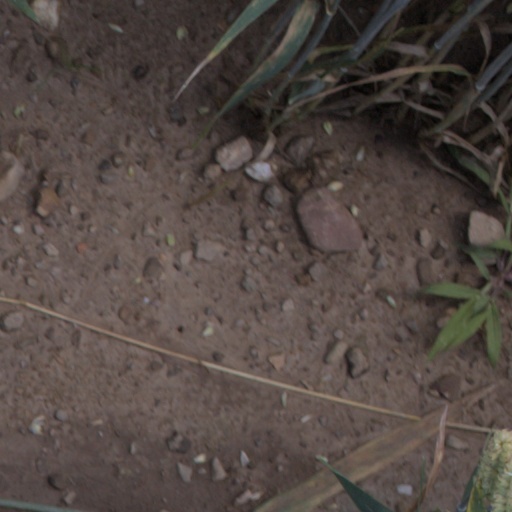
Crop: wheat